History of Legnano

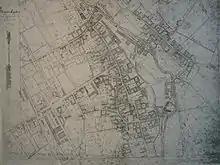
A map of Legnano from 1889

From this period is the opening of the first bank branches and the birth of the Legnano credit institutions. In July 1875 the Legnano branch of the "Cassa di Risparmio delle Provincie Lombarde" was opened, while on June 11, 1887 the "Banca di Legnano" was founded, which opened its first branch on January 16, 1888. On the other hand, "Credito Legnanese" was born in 1923, which was absorbed in 1975 by "Banco Lariano".